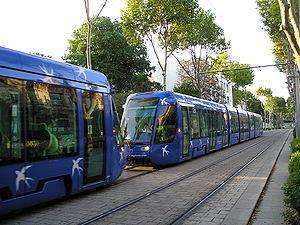
À Montpellier, remorquage d'une rame de la ligne 1 de tramway, passant à la station Boutonnet, vers 7h30 le vendredi 14 août 2009. La veille, le 13 août 2009 vers 18h45, cette rame a cassé son pantographe et une partie de ligne aérienne d'alimentation et deux poteaux ont été rendus inutilisable près de la station Millénaire. Le service de la ligne a été interrompu entre Port Marianne et Odysseum.
La ligne 1 du tramway de Montpellier est une ligne du tramway de Montpellier longue de 15,7 kilomètres et circulant exclusivement sur le territoire de la commune française de Montpellier. Elle se parcourt en 50 minutes d'un terminus à l'autre. Électrifiée en 750 volts courant continu, 500 millions de passagers cumulés utilisent la ligne 1 entre son ouverture en juin 2000 et mars 2017.